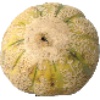
Label: Cantaloupe 2